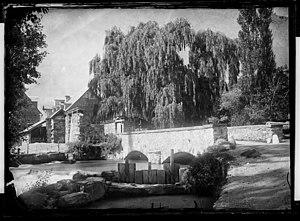
Saint-Béat-Lez est, depuis le 1ᵉʳ janvier 2019, une commune nouvelle située dans le département de la Haute-Garonne en région Occitanie, issue de la fusion des communes de Lez et de Saint-Béat.
Saint-Béat est une ancienne commune française située dans le département de la Haute-Garonne, en région Occitanie. Le 1ᵉʳ janvier 2019, elle a fusionné avec Lez pour former la commune de Saint-Béat-Lez.